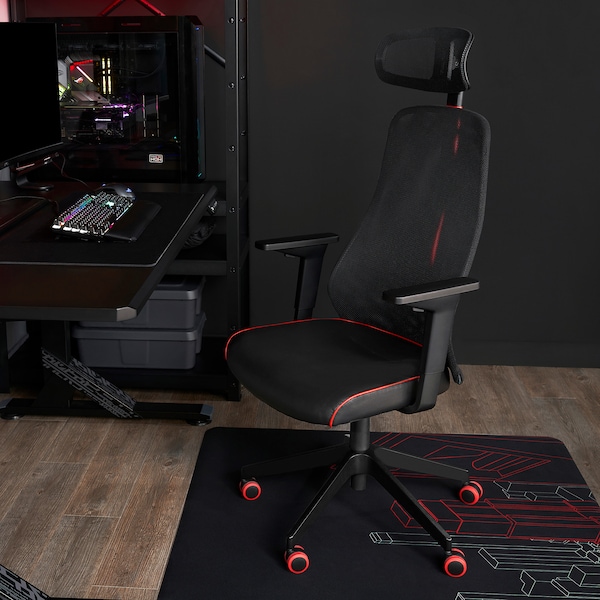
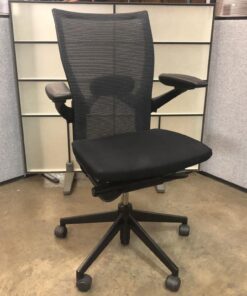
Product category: items_chair
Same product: no